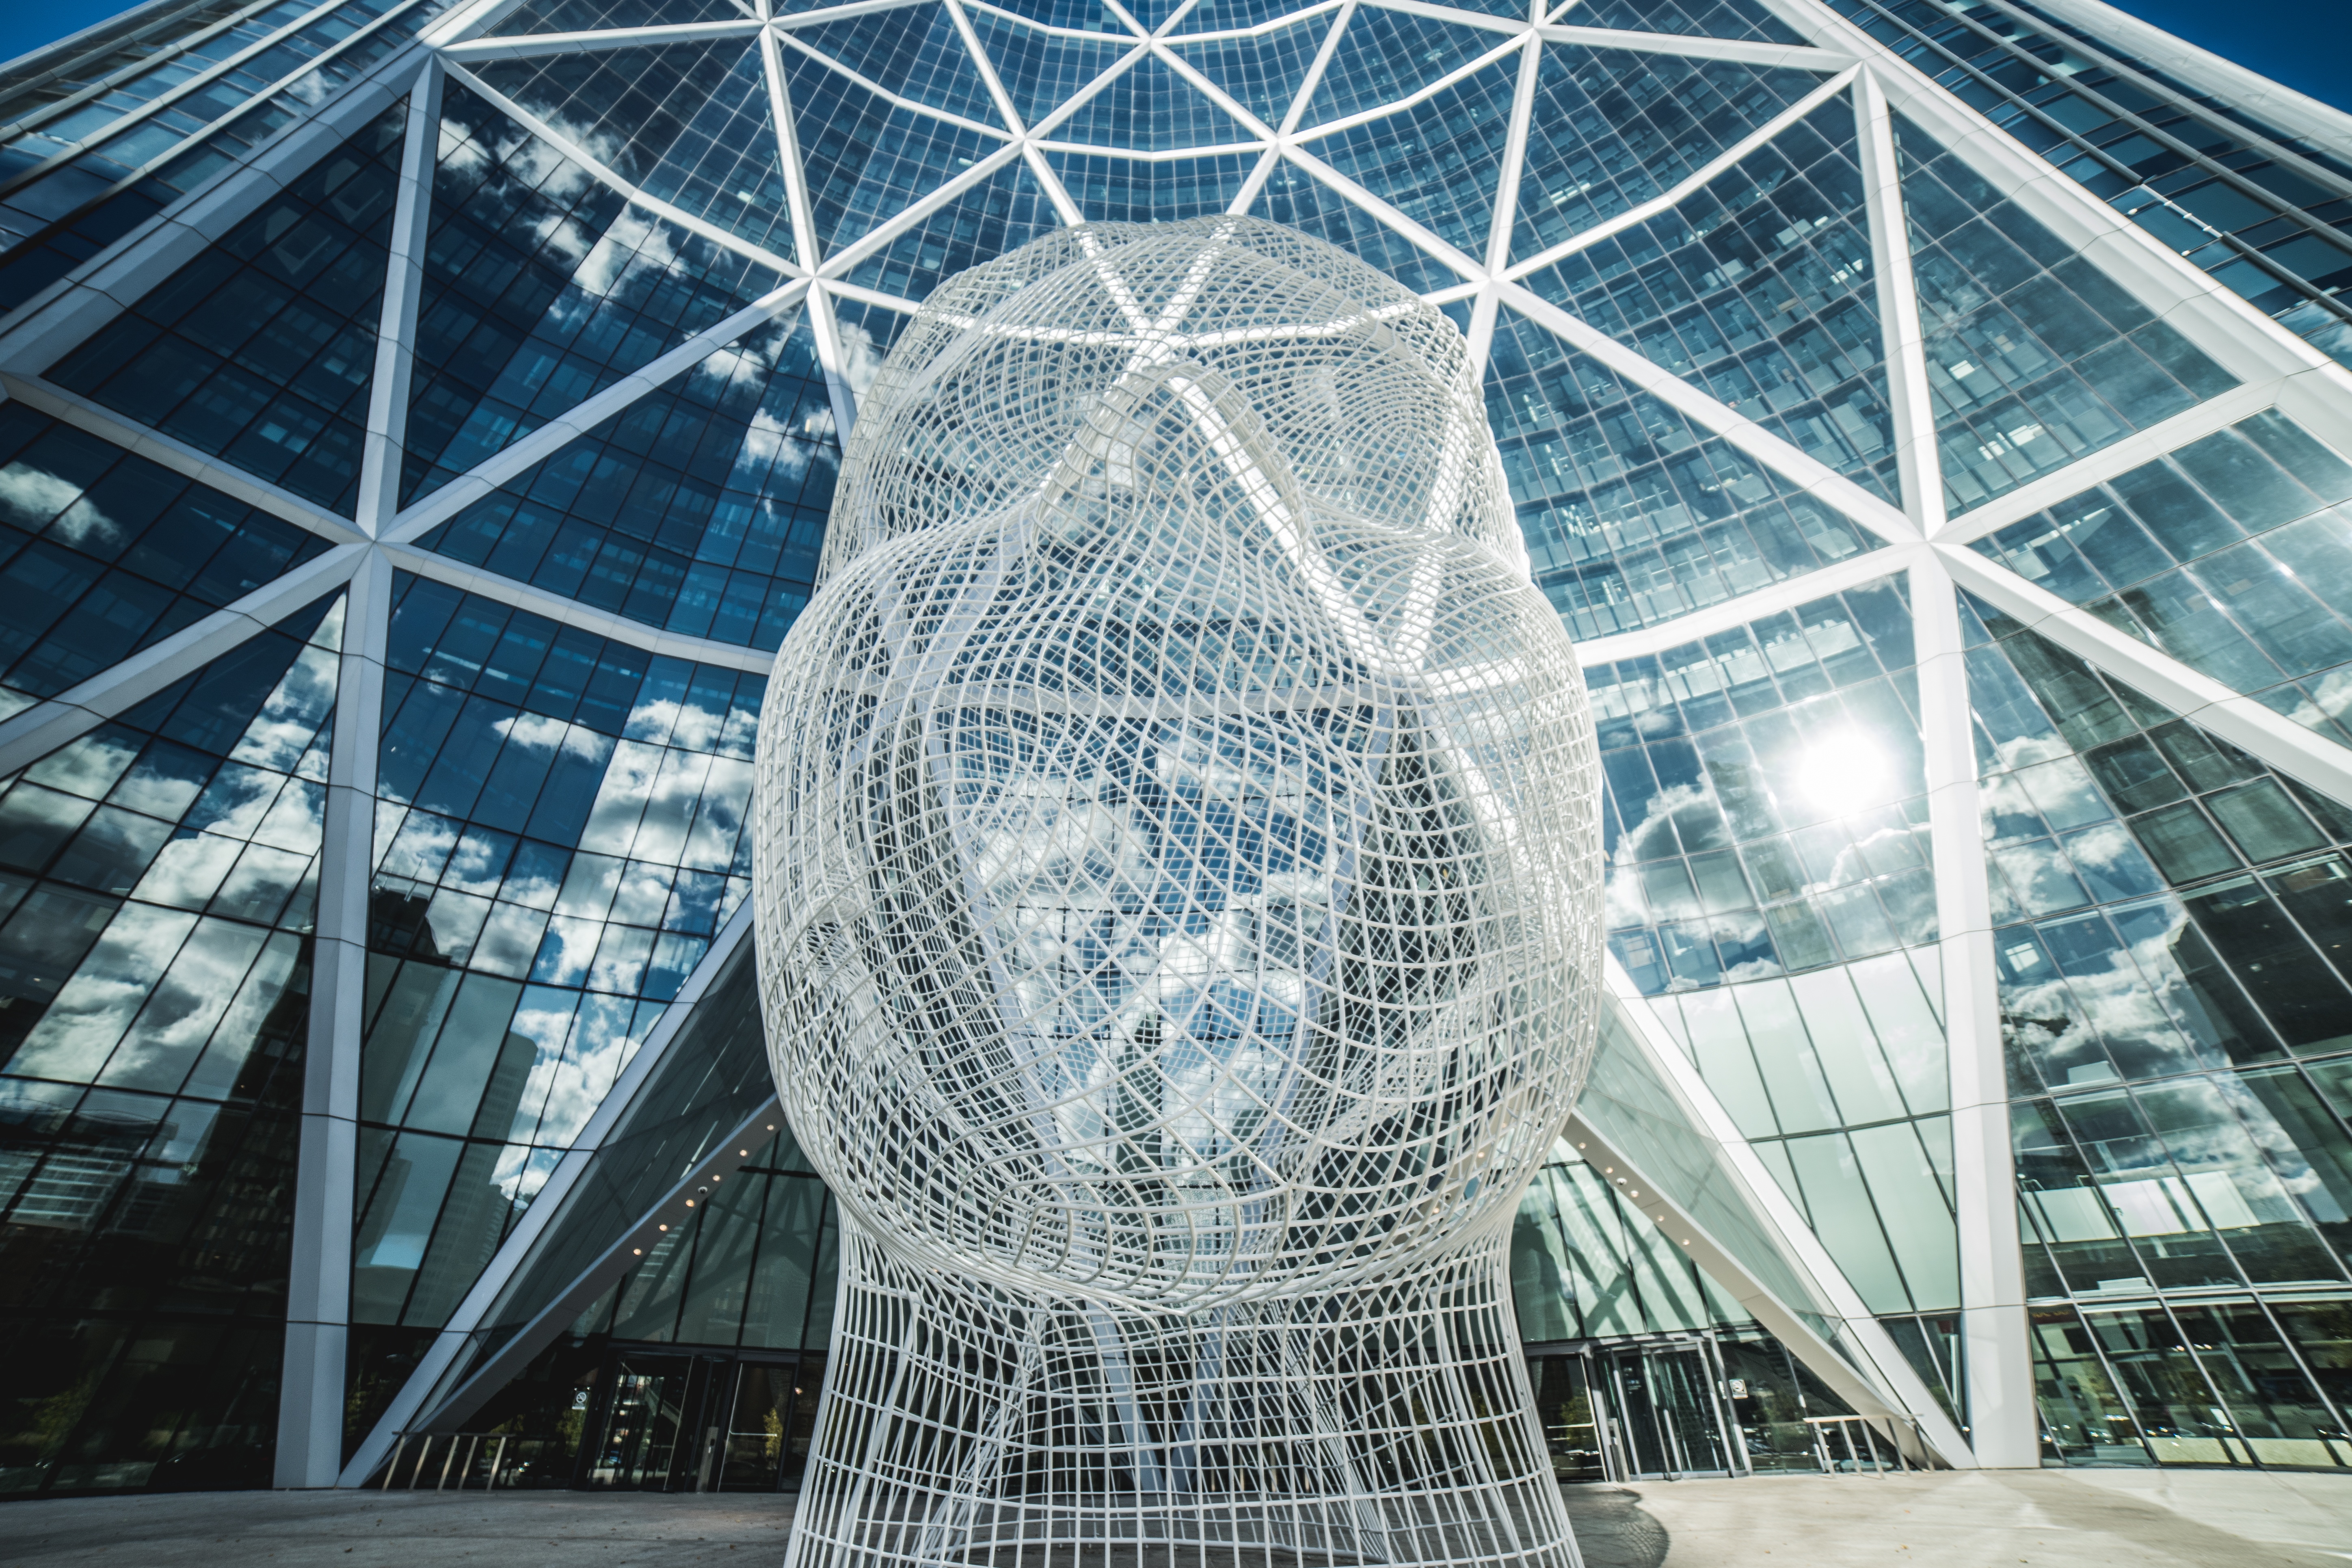
architecture, glass, skyscraper, reflection, landmark, facade, art, design, symmetry, tourist attraction, dome, metropolis, daylighting